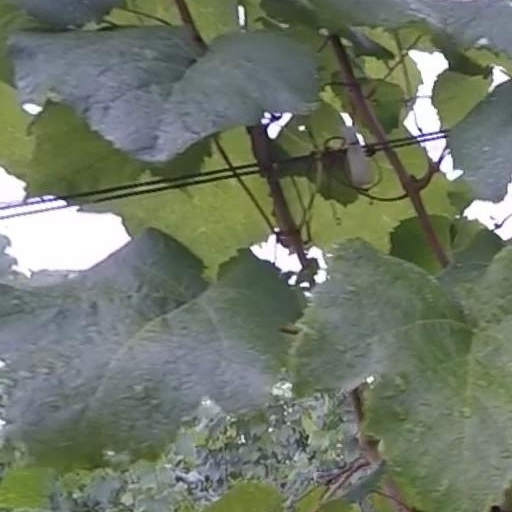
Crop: grape